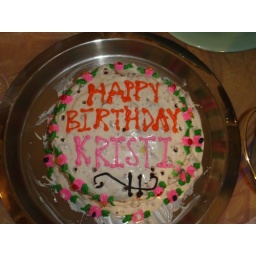
candy bar cake! decorations by sexy cake maker Naomi